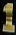
Number: 1